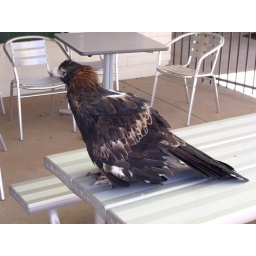
This bird was just sitting there, notice the empty seats around it!